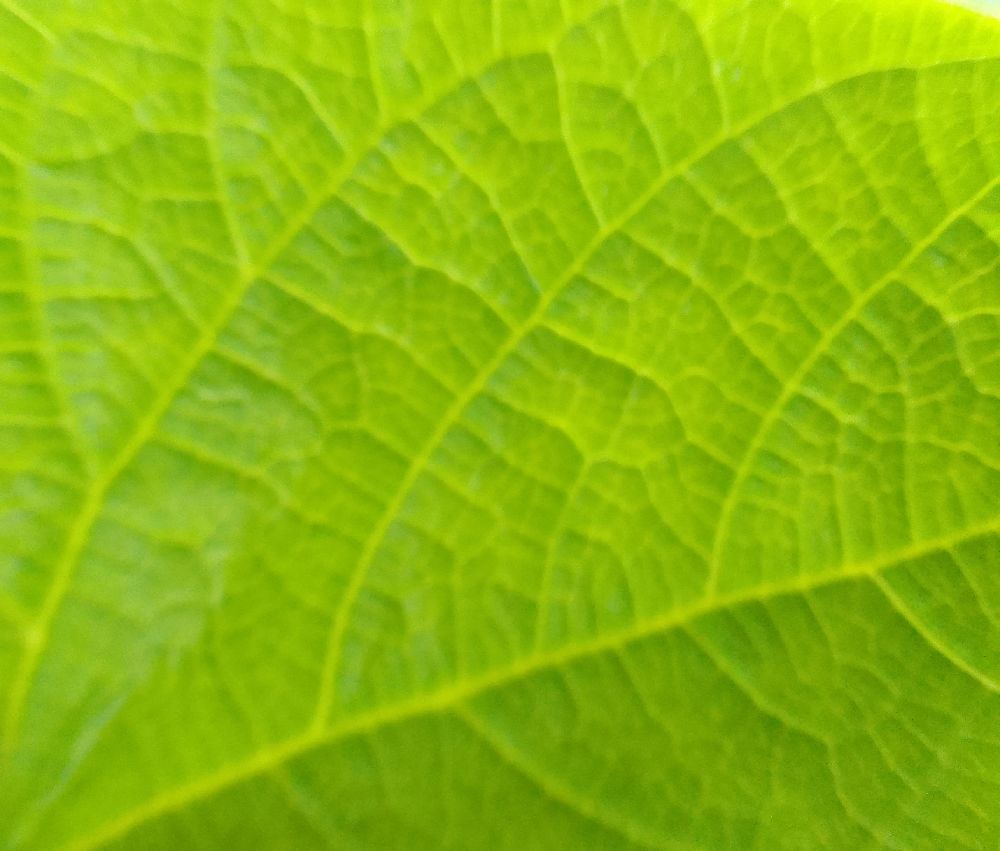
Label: healthy